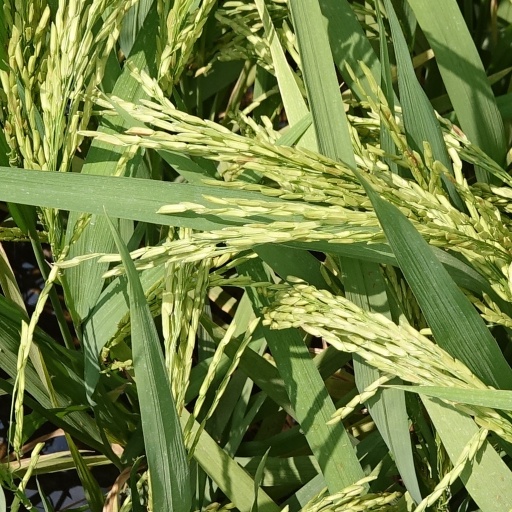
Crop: rice